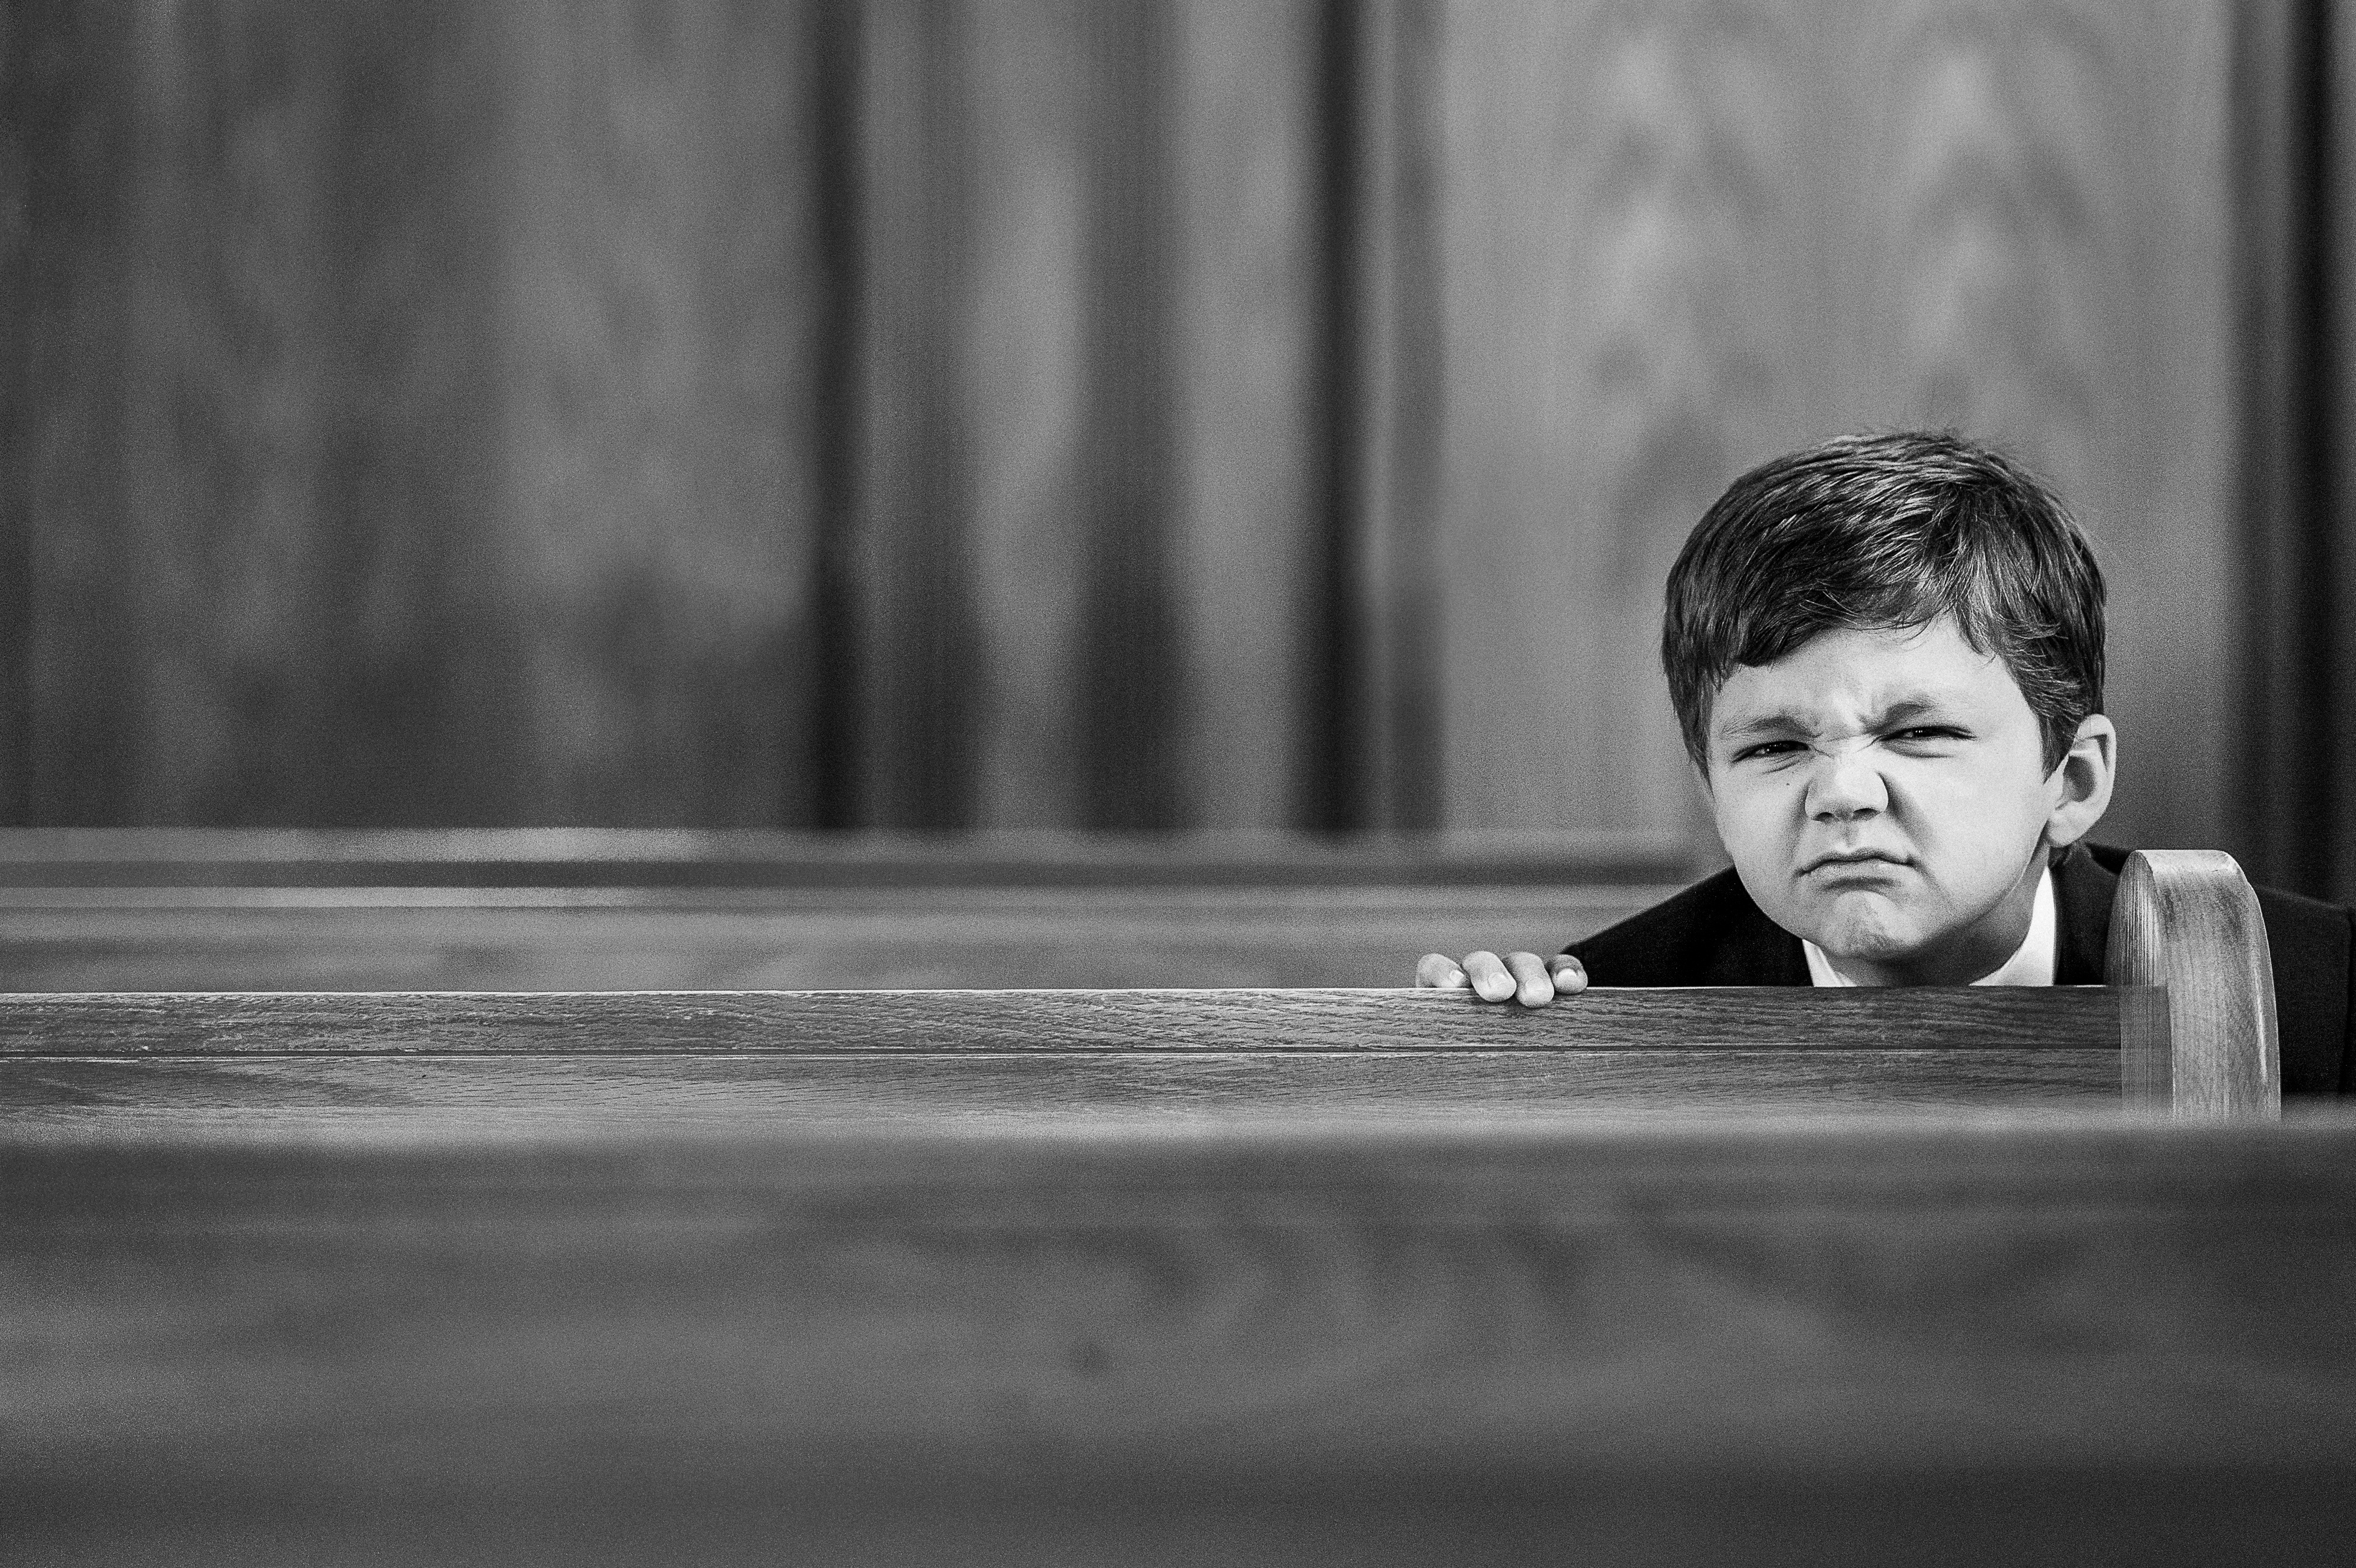
black and white, white, photography, boy, portrait, church, black, monochrome, pew, wrinkle, face, photograph, expression, emotion, monochrome photography, portrait photography, human positions